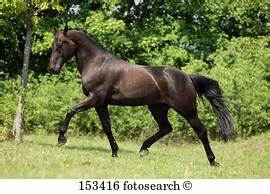
Label: cavallo